Chen Chwen-jing

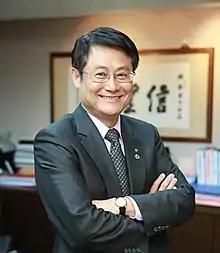

Chen Chwen-jing (born January 2, 1956), also known by his English name Jonathan Chen, is a Taiwanese civil engineer and academic. He served as the Deputy Minister of the Interior between March 2014 to May 2016, and previously served in the Ministry of Transportation and Communications from 2013 to 2014.